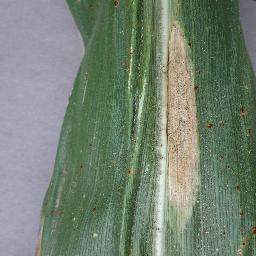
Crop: corn
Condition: (maize)_northern_blight